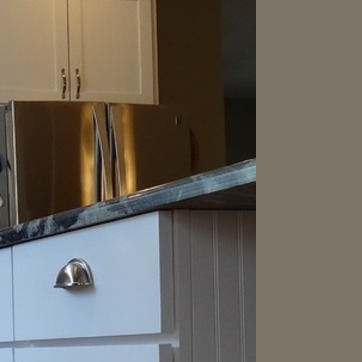
Material: polishedstone